How Do You Solve a Problem Like Roberta?

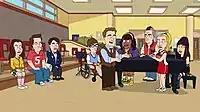
The cast of "Glee" from left to right: Rachel Berry, Finn Hudson, Kurt Hummel, Artie Abrams, Mr. Schuester, Mercedes Jones, Noah Puckerman, Quinn Fabray, Tina Cohen-Chang

The episode had guest appearances by Jane Lynch, Matthew Morrison, Cory Monteith, Chris Colfer and Lea Michele reprising their roles from the show "Glee".